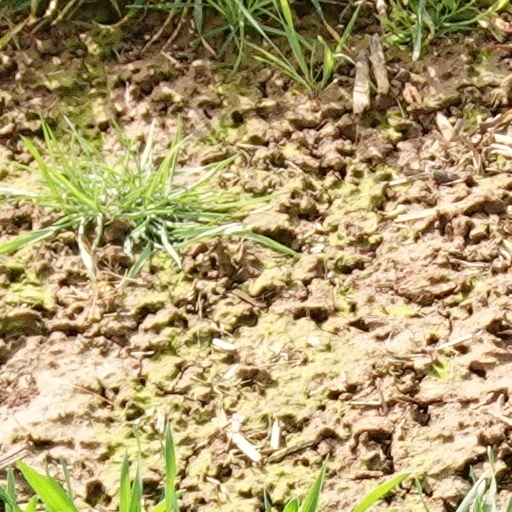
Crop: wheat